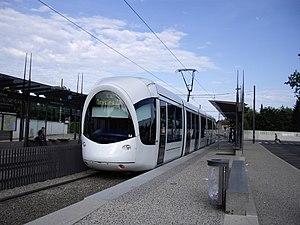
Rame 854 de la ligne T3 direction Meyzieu Z.I. à Décines Grand Large le 5 Juillet 2008
Décines-Charpieu est une commune française située dans la métropole de Lyon, en région Auvergne-Rhône-Alpes. Ses habitants sont appelés les Décinois et Décinoises.
La ligne 3 du tramway de Lyon, plus simplement nommée T3, également appelée LEA, est une ligne de tramway de la métropole de Lyon ouverte le 5 décembre 2006 entre la gare de la Part-Dieu à Lyon et la zone industrielle de Meyzieu dans l'Est lyonnais. La ligne transporte quotidiennement 27 000 passagers en moyenne en 2010, près de 40 000 en 2016 et 50 000 en 2018. Depuis le 10 juin 2014, la ligne est prolongée, en semaine, d'une station vers l'extension du parc relais de Meyzieu.